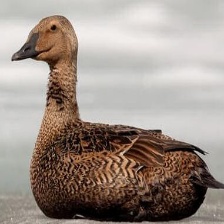
Species: KING EIDER
Scientific name: SOMATERIA SPECTABILIS
ImageNet parent category: drake